L'Indifférent

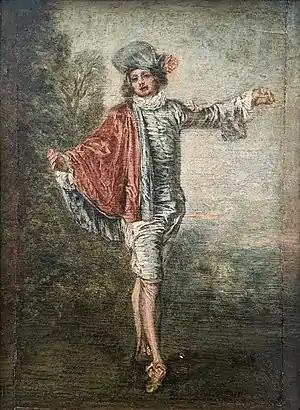
"L'Indifférent" (1717) by Antoine Watteau

L'Indifférent is a 1717 oil on panel painting by Antoine Watteau, which entered the Louvre in the collection of Louis La Caze in 1869.